Wholesale District, Los Angeles

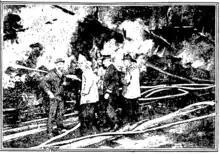
Firemen amid a tangle of hoses at a 1921 fire that gutted the Pacific Wood and Coal Company on Seventh Street

Plans were announced in September 1911 for the construction of a five-story building on the northwest corner of Second and Alameda streets, to be occupied by Haas-Baruch and Company in "one of the largest and most modern wholesale grocery companies in the West. Architects were Morgan, Walls & Morgan.